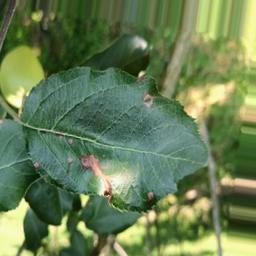
Label: Alternaria